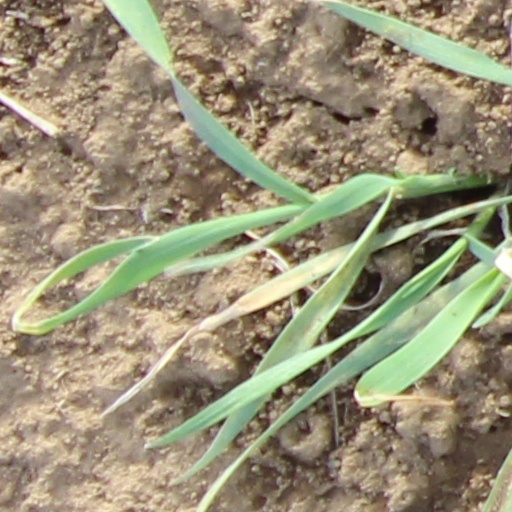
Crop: wheat